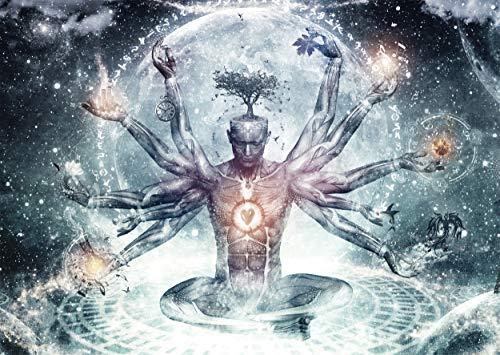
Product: Schmidt Dream in The Universe Puzzle (1000-Piece)
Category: Toys & Games | Puzzles | Jigsaw Puzzles
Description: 1000 Piece Puzzle.
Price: $16.84
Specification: ProductDimensions:10.9x2.3x14.7inches|ItemWeight:1.81pounds|ShippingWeight:1.98pounds(Viewshippingratesandpolicies)|DomesticShipping:ItemcanbeshippedwithinU.S.|InternationalShipping:ThisitemcanbeshippedtoselectcountriesoutsideoftheU.S.LearnMore|ASIN:B00QVB6MBS|Itemmodelnumber:SCH58212|Manufacturerrecommendedage:10yearsandup